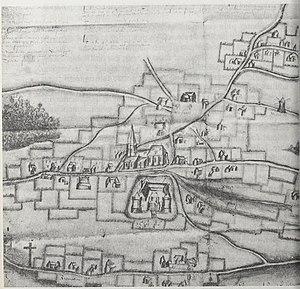
Plan de la seigneurie de Wismes (actuel Pas de Calais) réalisé à la fin du Moyen-Âge. La date de création est assez floue (XIV, XV, XVIe
Wismes est une commune française située dans le département du Pas-de-Calais en région Hauts-de-France.